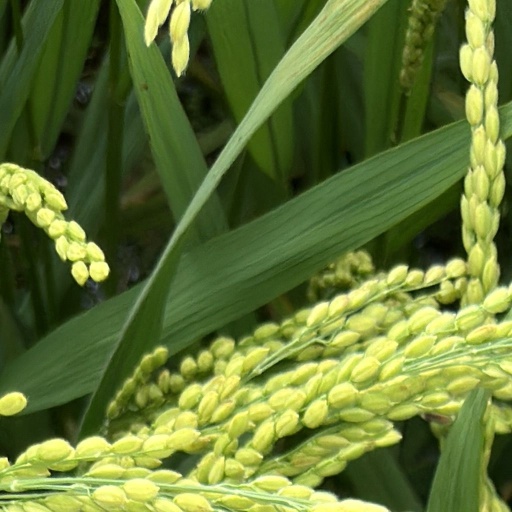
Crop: rice